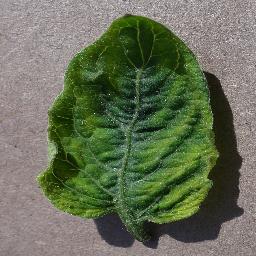
Label: Tomato___Tomato_Yellow_Leaf_Curl_Virus